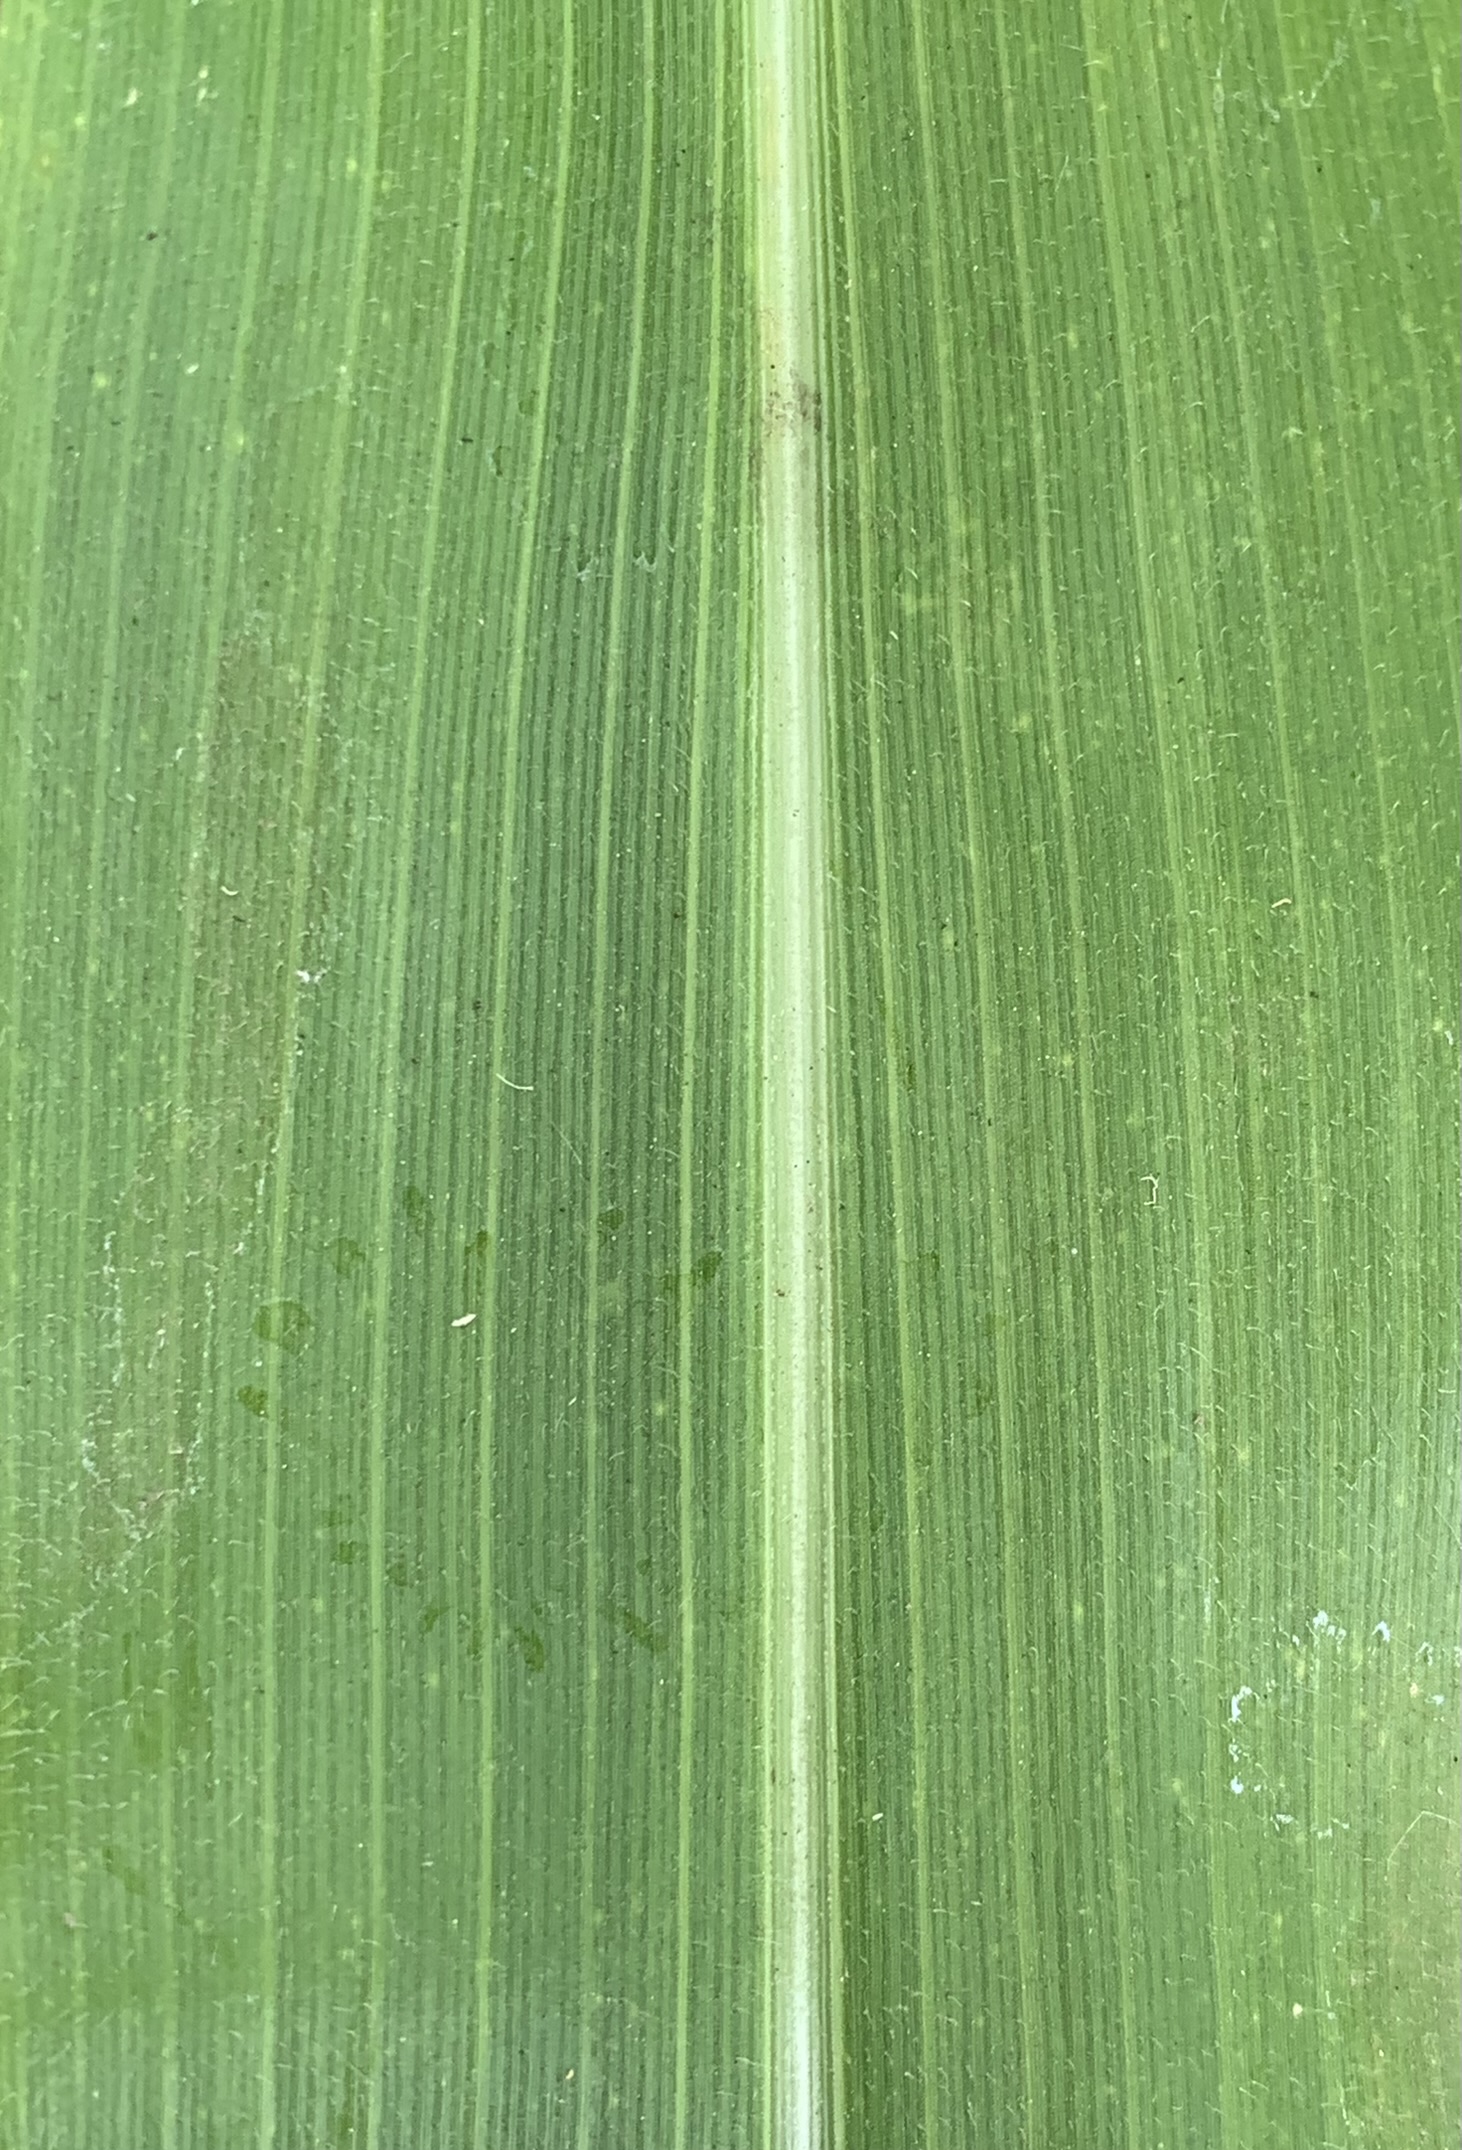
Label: Healthy